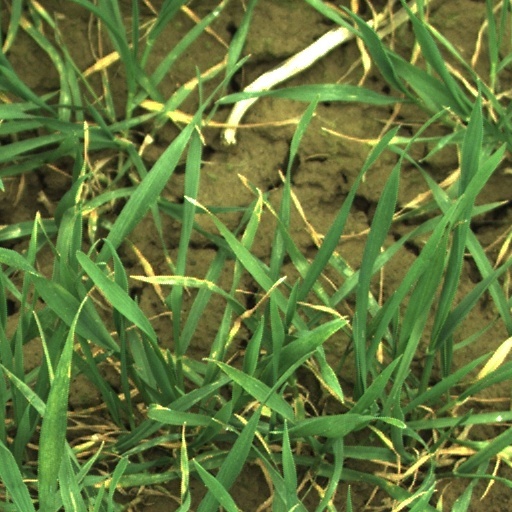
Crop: wheat